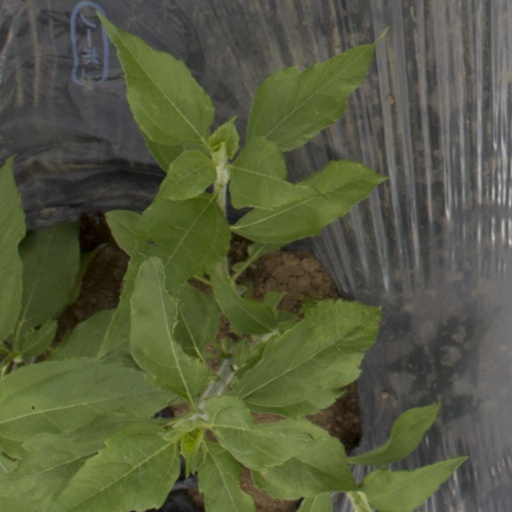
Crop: Jerusalem artichoke